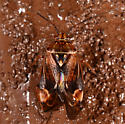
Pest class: lygus_bug